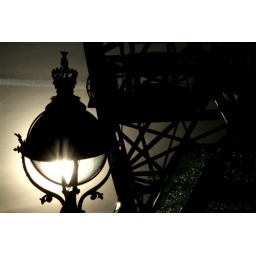
The sun shines through a street lamp by the wheel